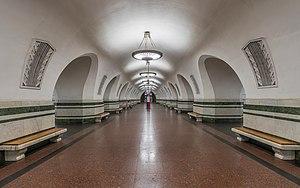
Alekseïevskaïa est une station de la ligne Kaloujsko-Rijskaïa du métro de Moscou, située sur le territoire du raion Sviblovo dans le district administratif nord-est de Moscou.